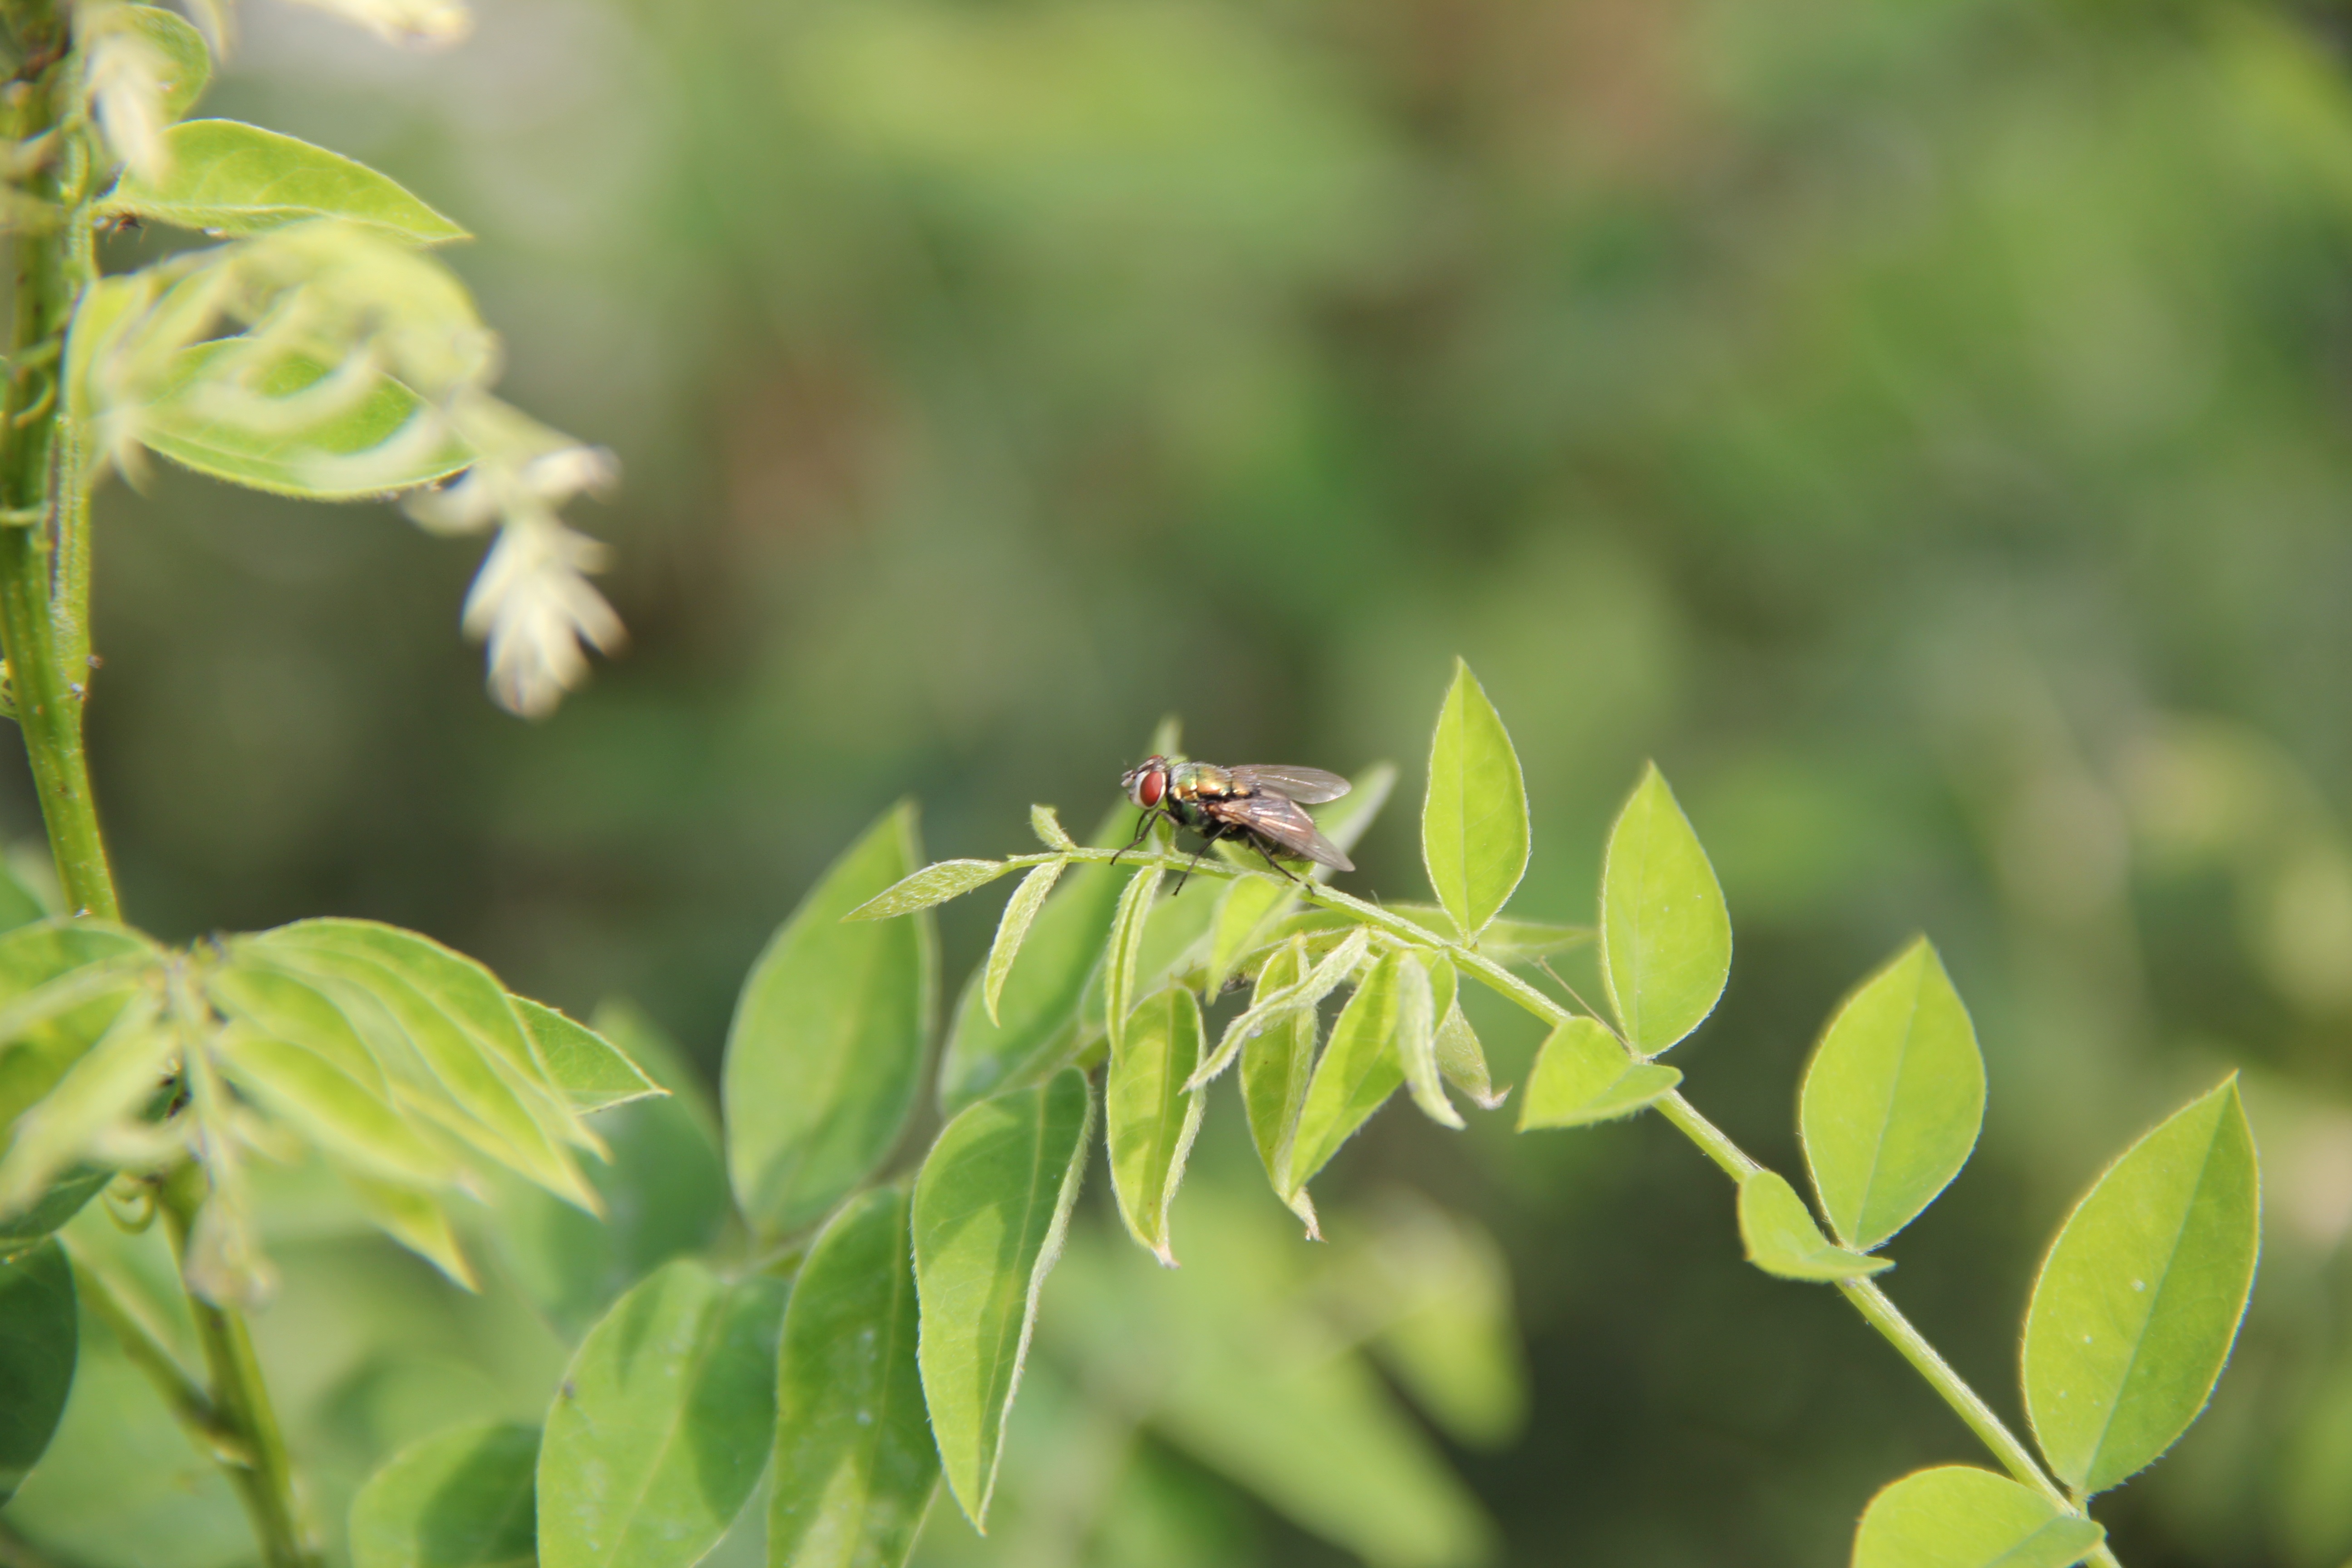
tree, nature, branch, blossom, plant, leaf, flower, fly, green, insect, botany, flora, fauna, material, invertebrate, wildflower, shrub, macro photography, flowering plant, woody plant, land plant